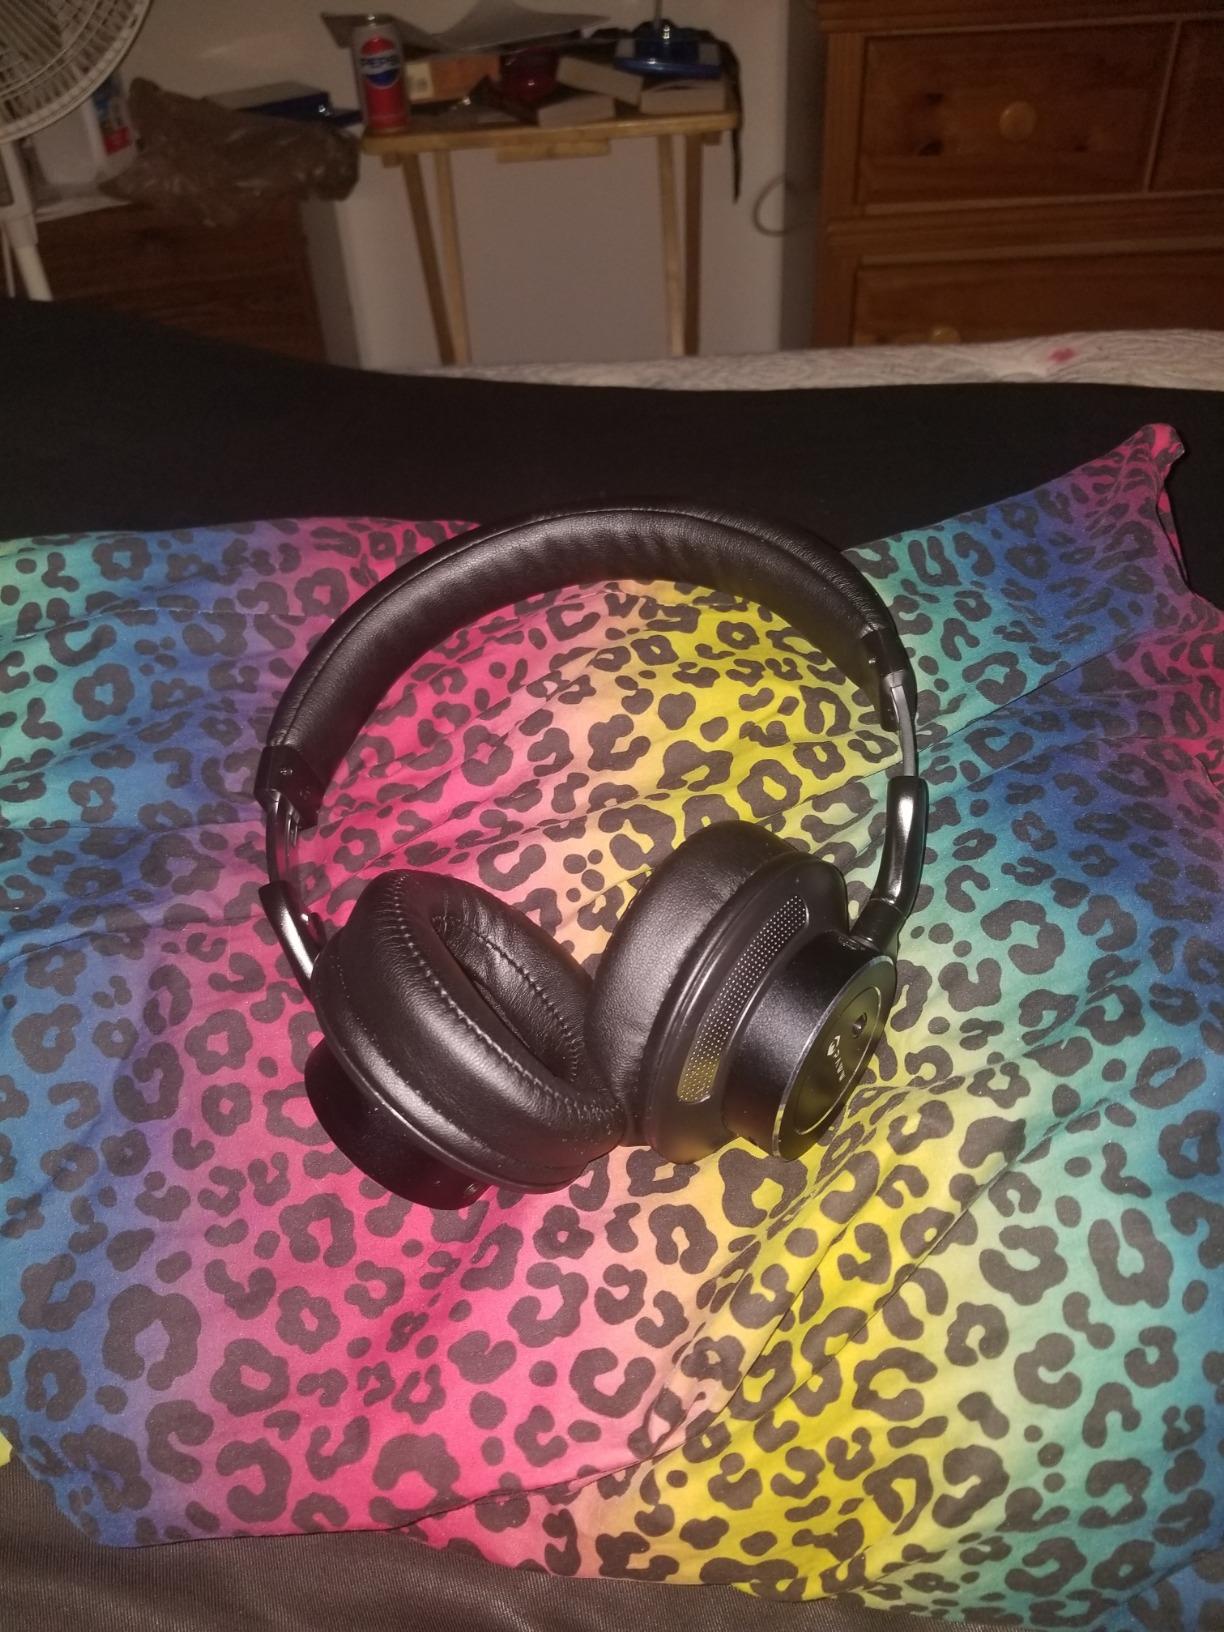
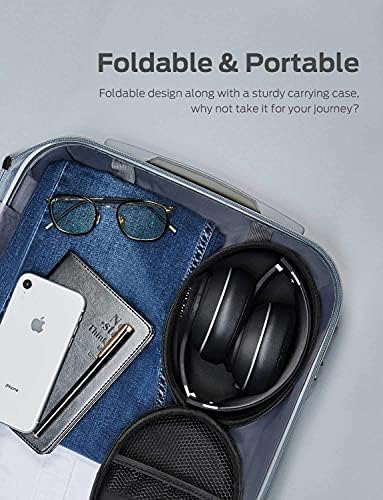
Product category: headphones
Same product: no